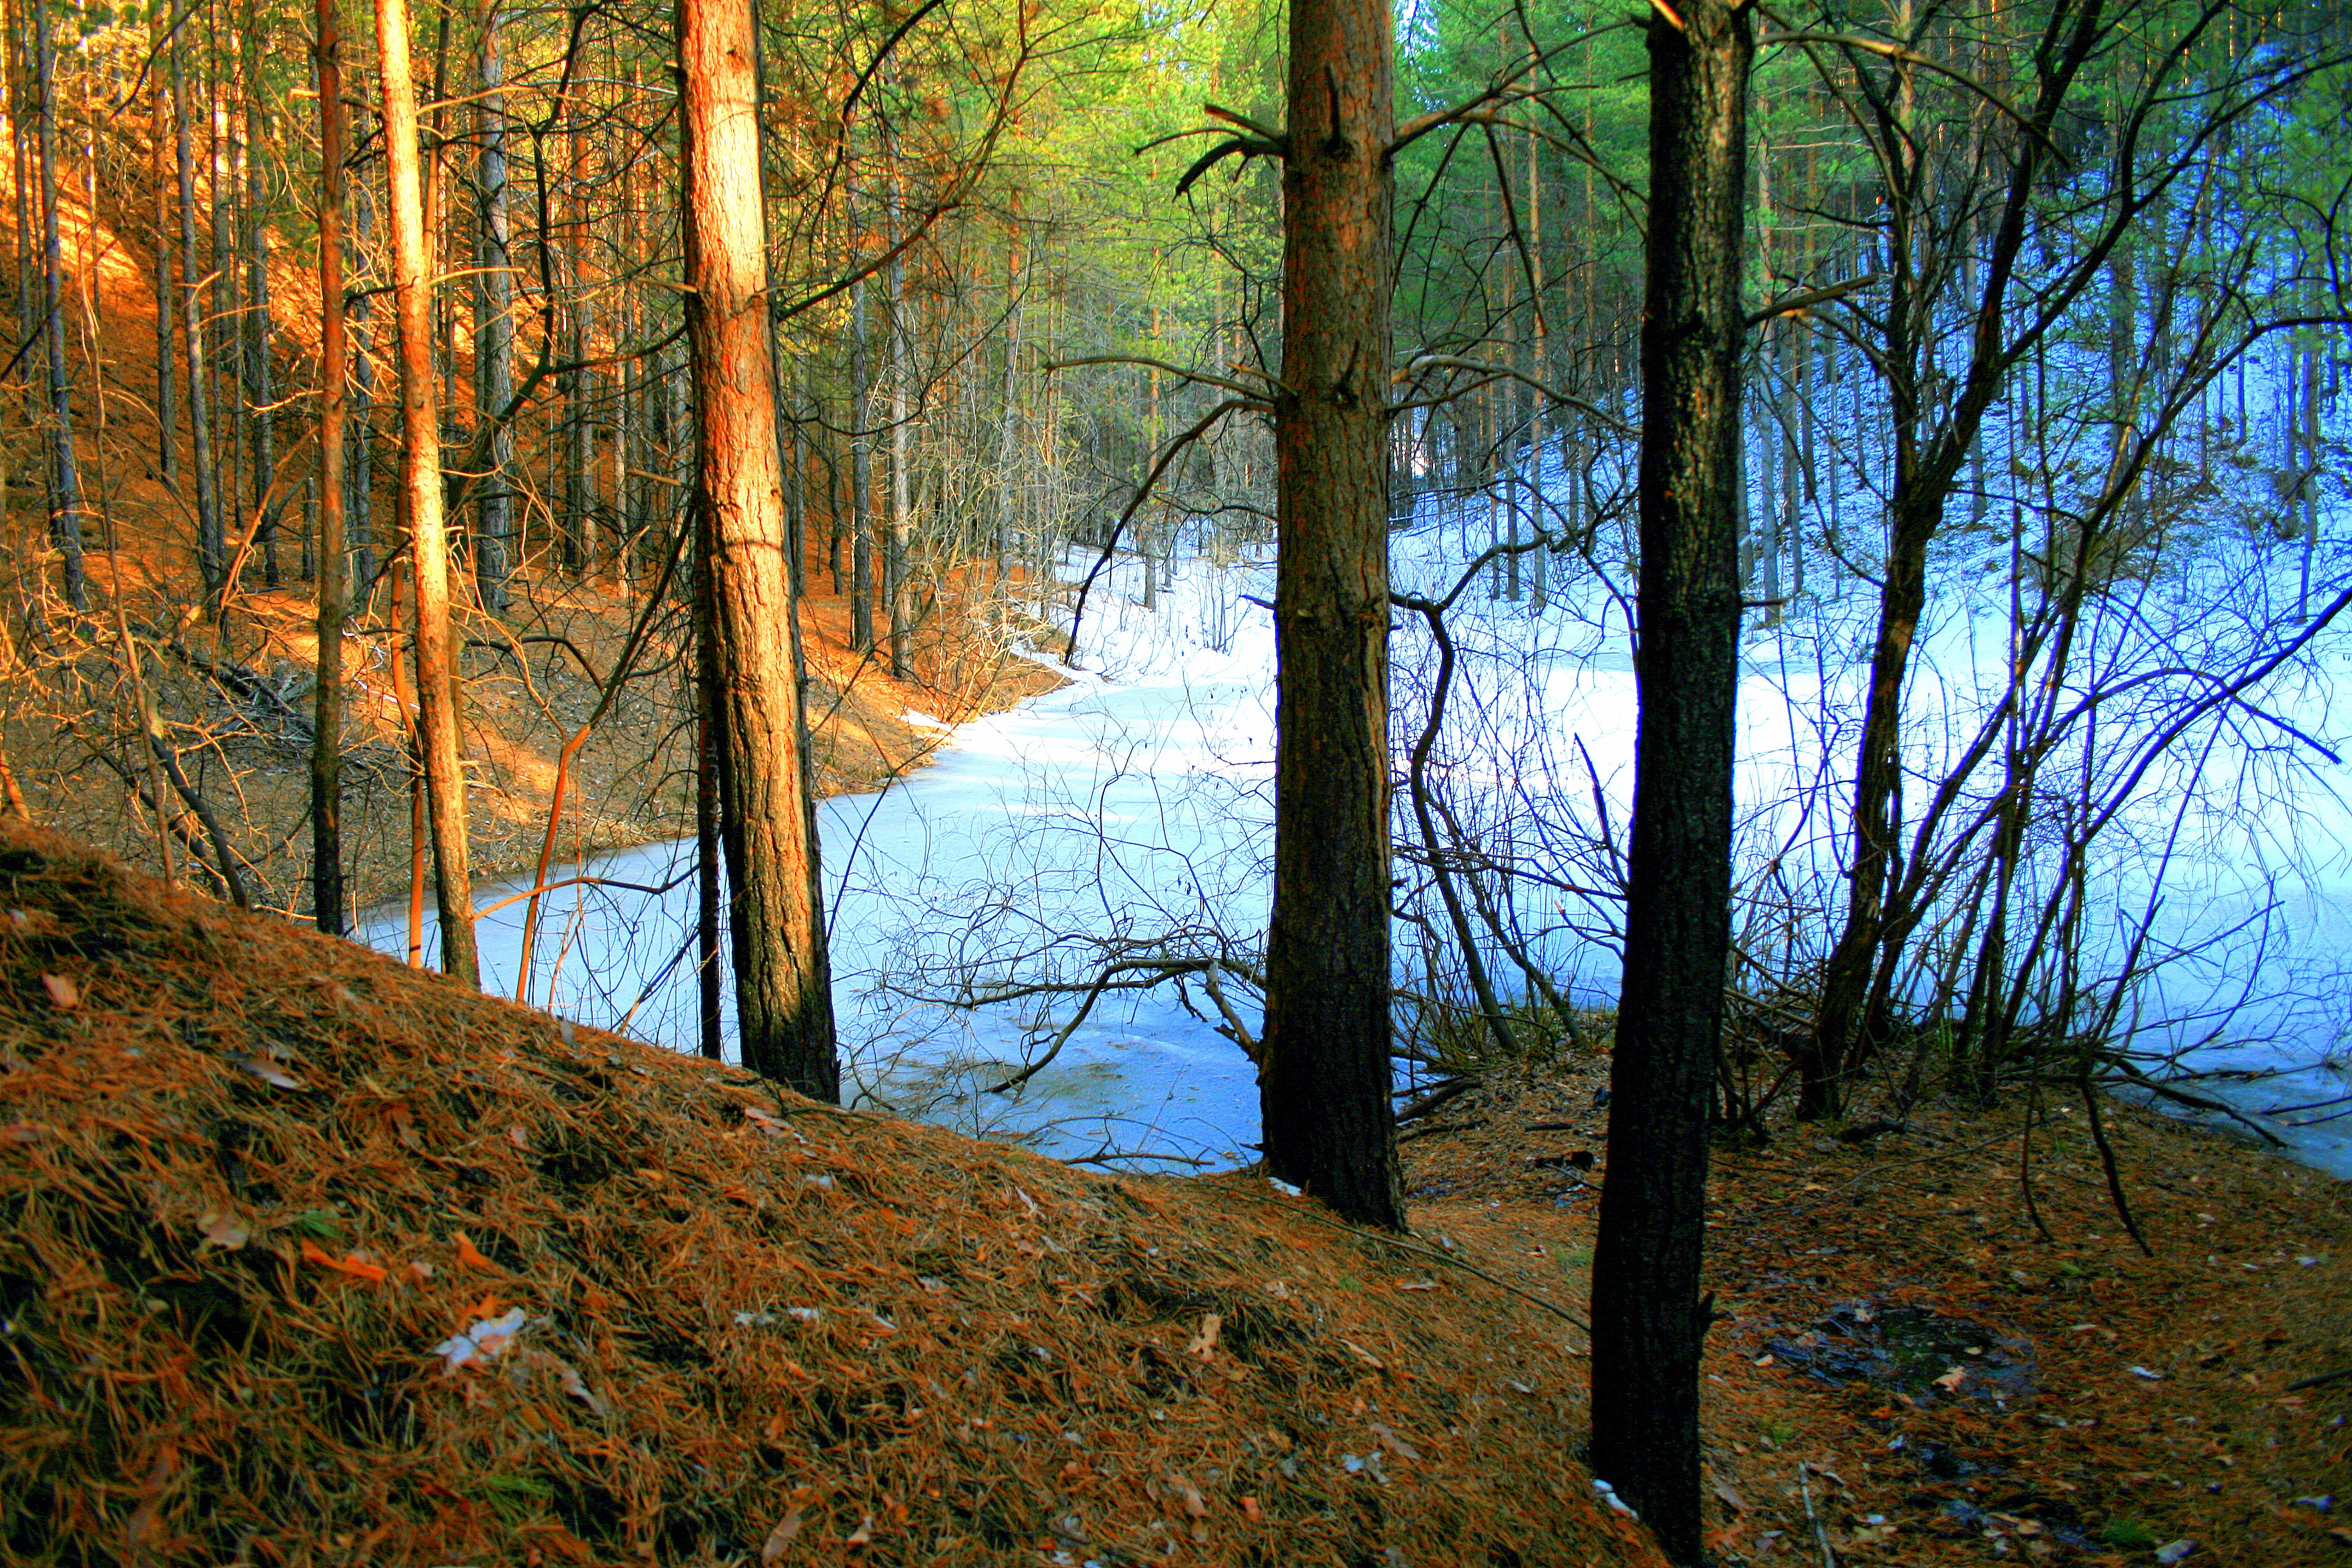
landscape, tree, nature, forest, wilderness, branch, winter, plant, sunlight, morning, leaf, stream, reflection, autumn, closeup, flora, season, plants, wild plant, leaves, deciduous, dacha, woodland, habitat, ecosystem, living nature, natural environment, atmospheric phenomenon, woody plant